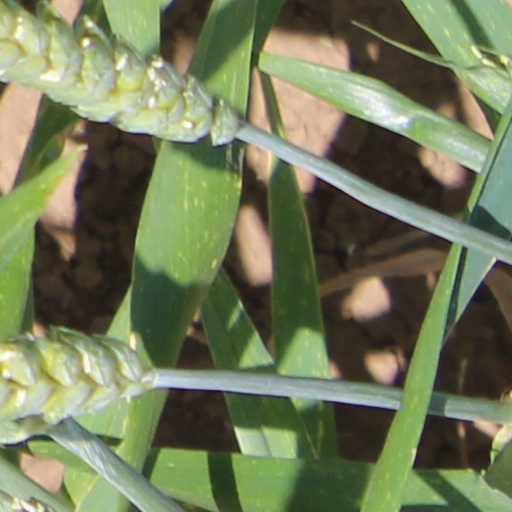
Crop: wheat